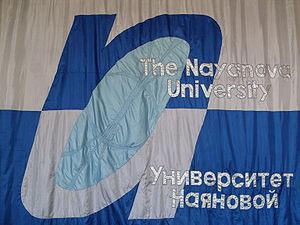
L'emblème de l'université De Najanova De Samara municipale Русский: Эмблема Самарского муниципального университета Наяновой